Jean Baptiste Carnoy

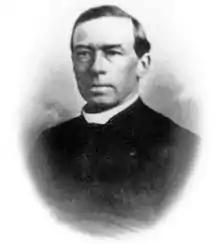
Jean Baptiste Carnoy

Jean Baptiste Carnoy (11 January 1836 – 6 September 1899), born in Rumillies (Belgium), was a Roman Catholic priest and a scientist in the field of cytology. He made the initial explanation of the real nature of the albuminoid membrane, and conducted noted experiments on cellular segmentation.